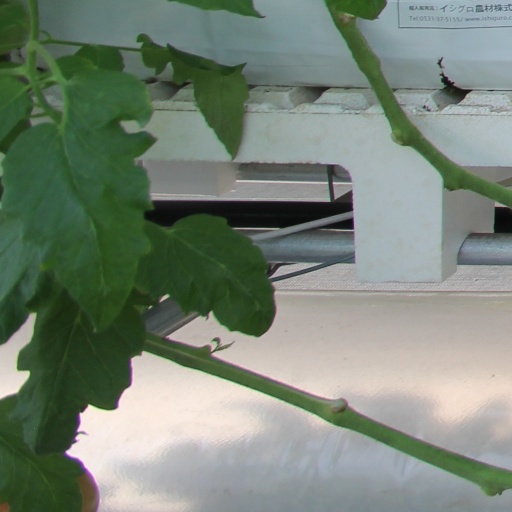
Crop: tomato